Michelson interferometer

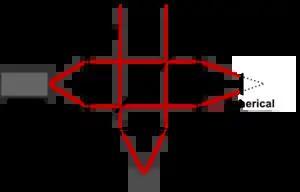
Figure 6. Twyman–Green interferometer.

The Twyman–Green interferometer is a variation of the Michelson interferometer used to test small optical components, invented and patented by Twyman and Green in 1916. The basic characteristics distinguishing it from the Michelson configuration are the use of a monochromatic point light source and a collimator. Michelson (1918) criticized the Twyman–Green configuration as being unsuitable for the testing of large optical components, since the available light sources had limited coherence length. Michelson pointed out that constraints on geometry forced by the limited coherence length required the use of a reference mirror of equal size to the test mirror, making the Twyman–Green impractical for many purposes. Decades later, the advent of laser light sources answered Michelson's objections.